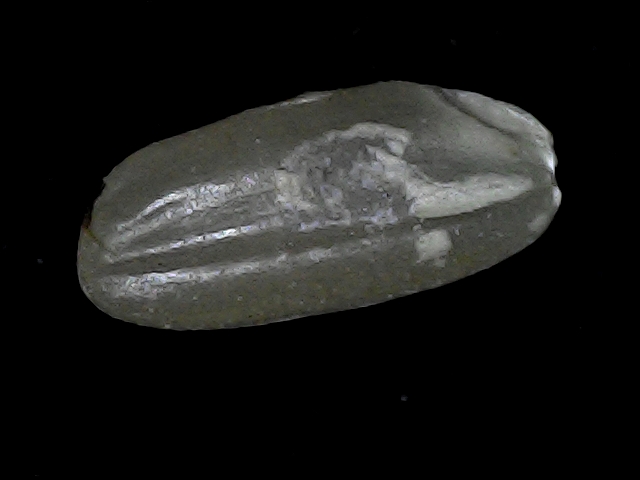
Rice variety: BD52